Lucille Cavanagh

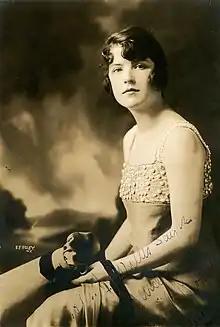
Cavanagh in 1915

Lucille Cavanagh (October 6, 1895 – July 13, 1983) was an American dancer and singer on the vaudeville stage. Later, as Lucille Leimert, she was a columnist for the "Los Angeles Times".